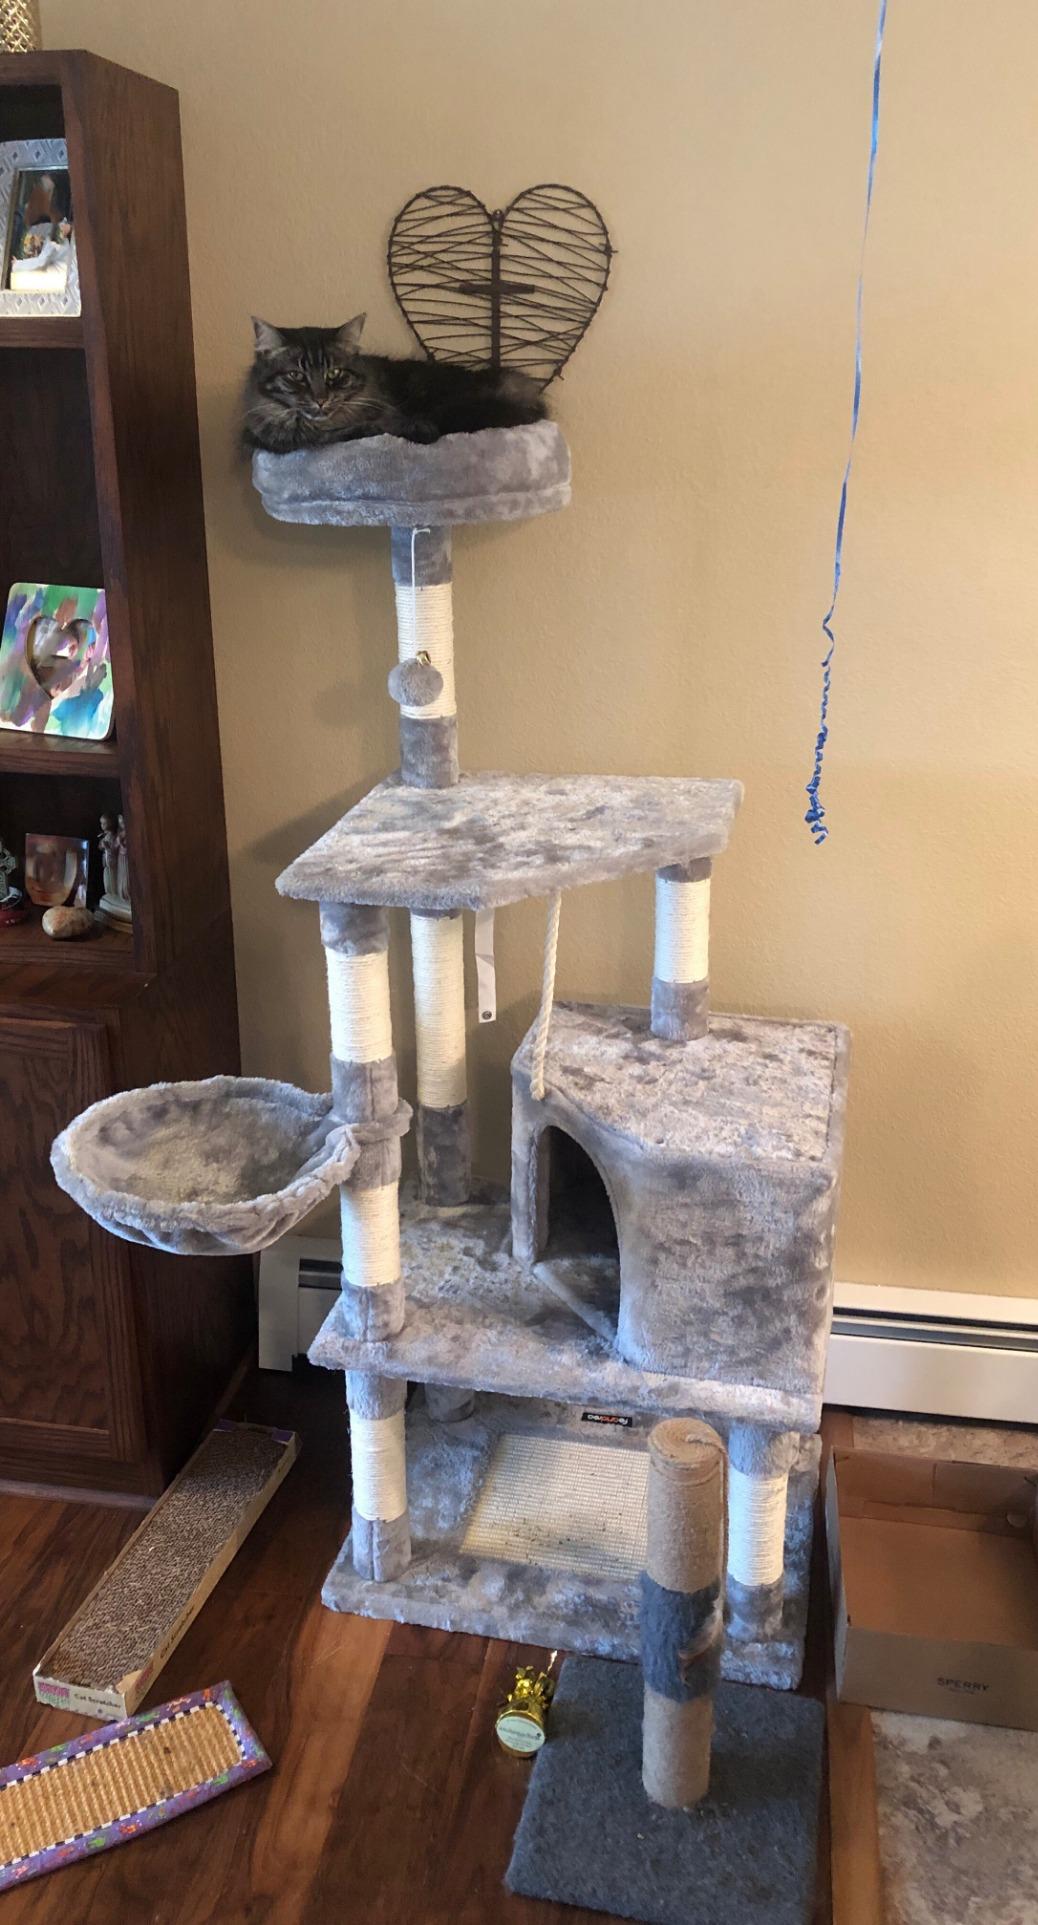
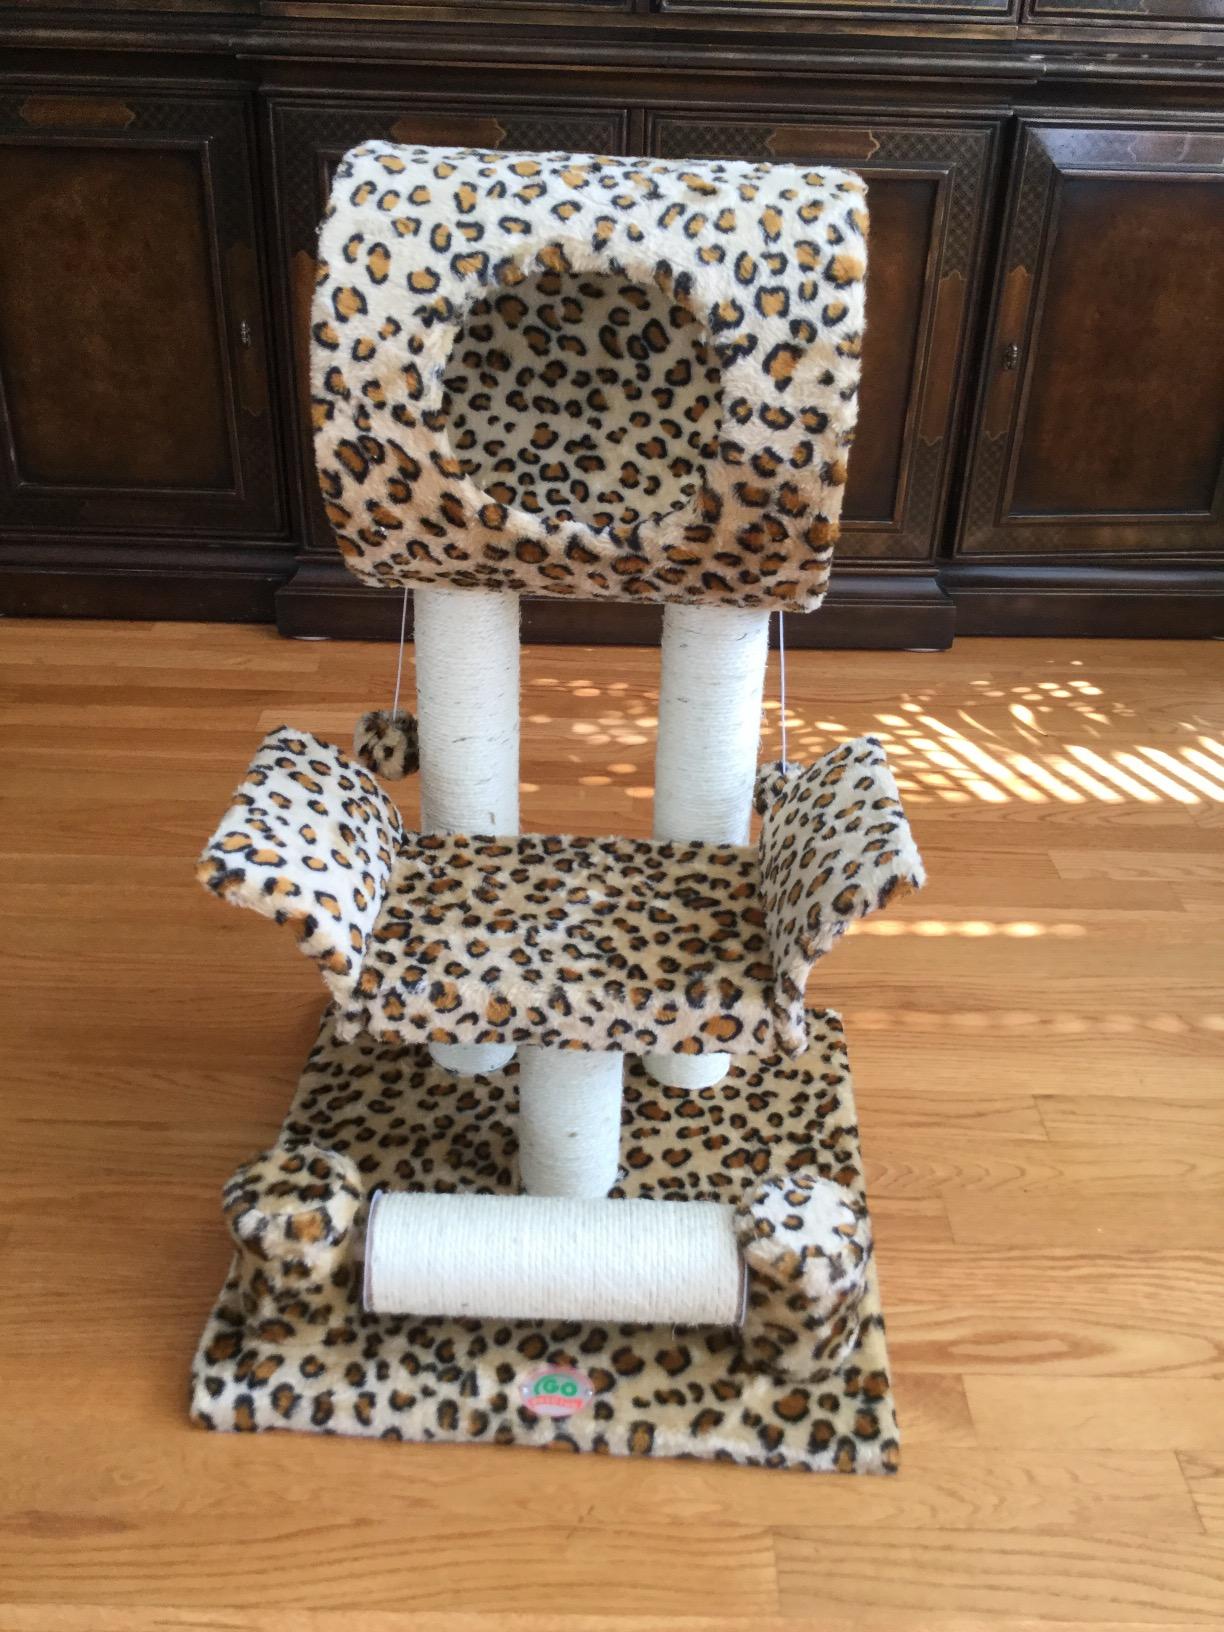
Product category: items_cat tree
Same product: no